Tanais

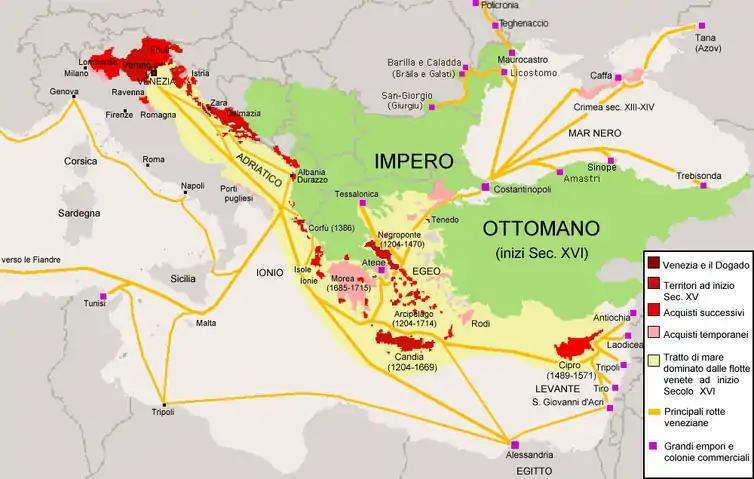
14th century, medieval Tana town of Venice colony in the Don river delta

The city was refounded around the 14th century by the Venetians. It was later acquired by the maritime Republic of Genoa, who administered it 1332-1471 as Tana nel Mare Maggiore, being an important place for trade with the Golden Horde, like all their Black Sea colonies controlled by the Genoese Consul at Kaffa. It decayed again after 1368. In 1392, it was conquered by Timur.